Arnica montana

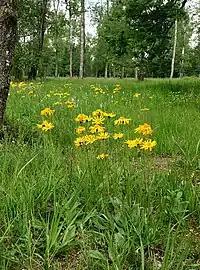
"Arnica montana"

"Arnica montana" is a flowering plant about tall aromatic fragrant, herbaceous perennial. Its basal green ovate leaves with rounded tips are bright coloured and level to the ground. In addition, they are somewhat downy on their upper surface, veined and aggregated in rosettes. By contrast, the upper leaves are opposed, spear-shaped and smaller which is an exception within the Asteraceae. The chromosome number is 2n=38.